Answer in natural language. Which object is closer to the camera taking this photo, natural wood threedrawer dresser (highlighted by a blue box) or blue colour recycling bin (highlighted by a green box)? Choose between the following options: natural wood threedrawer dresser (highlighted by a blue box) or blue colour recycling bin (highlighted by a green box)
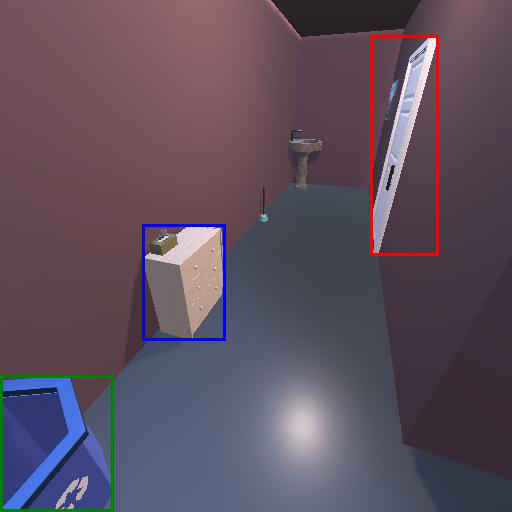
<answer>blue colour recycling bin (highlighted by a green box)</answer>